Wildlife of Azerbaijan

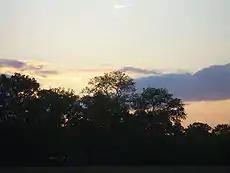
The Azeri Nabran Forest has some of the oldest trees in the world. The average age is 500 years.

Azerbaijan has a rich flora. Over 4,500 species of higher plants have been registered in the country. Due to the a variety of climates and biomes in Azerbaijan, the flora is more diverse than in other republics of the South Caucasus. Approximately 67% of the flora species found in the whole of Caucasus can be found in Azerbaijan.